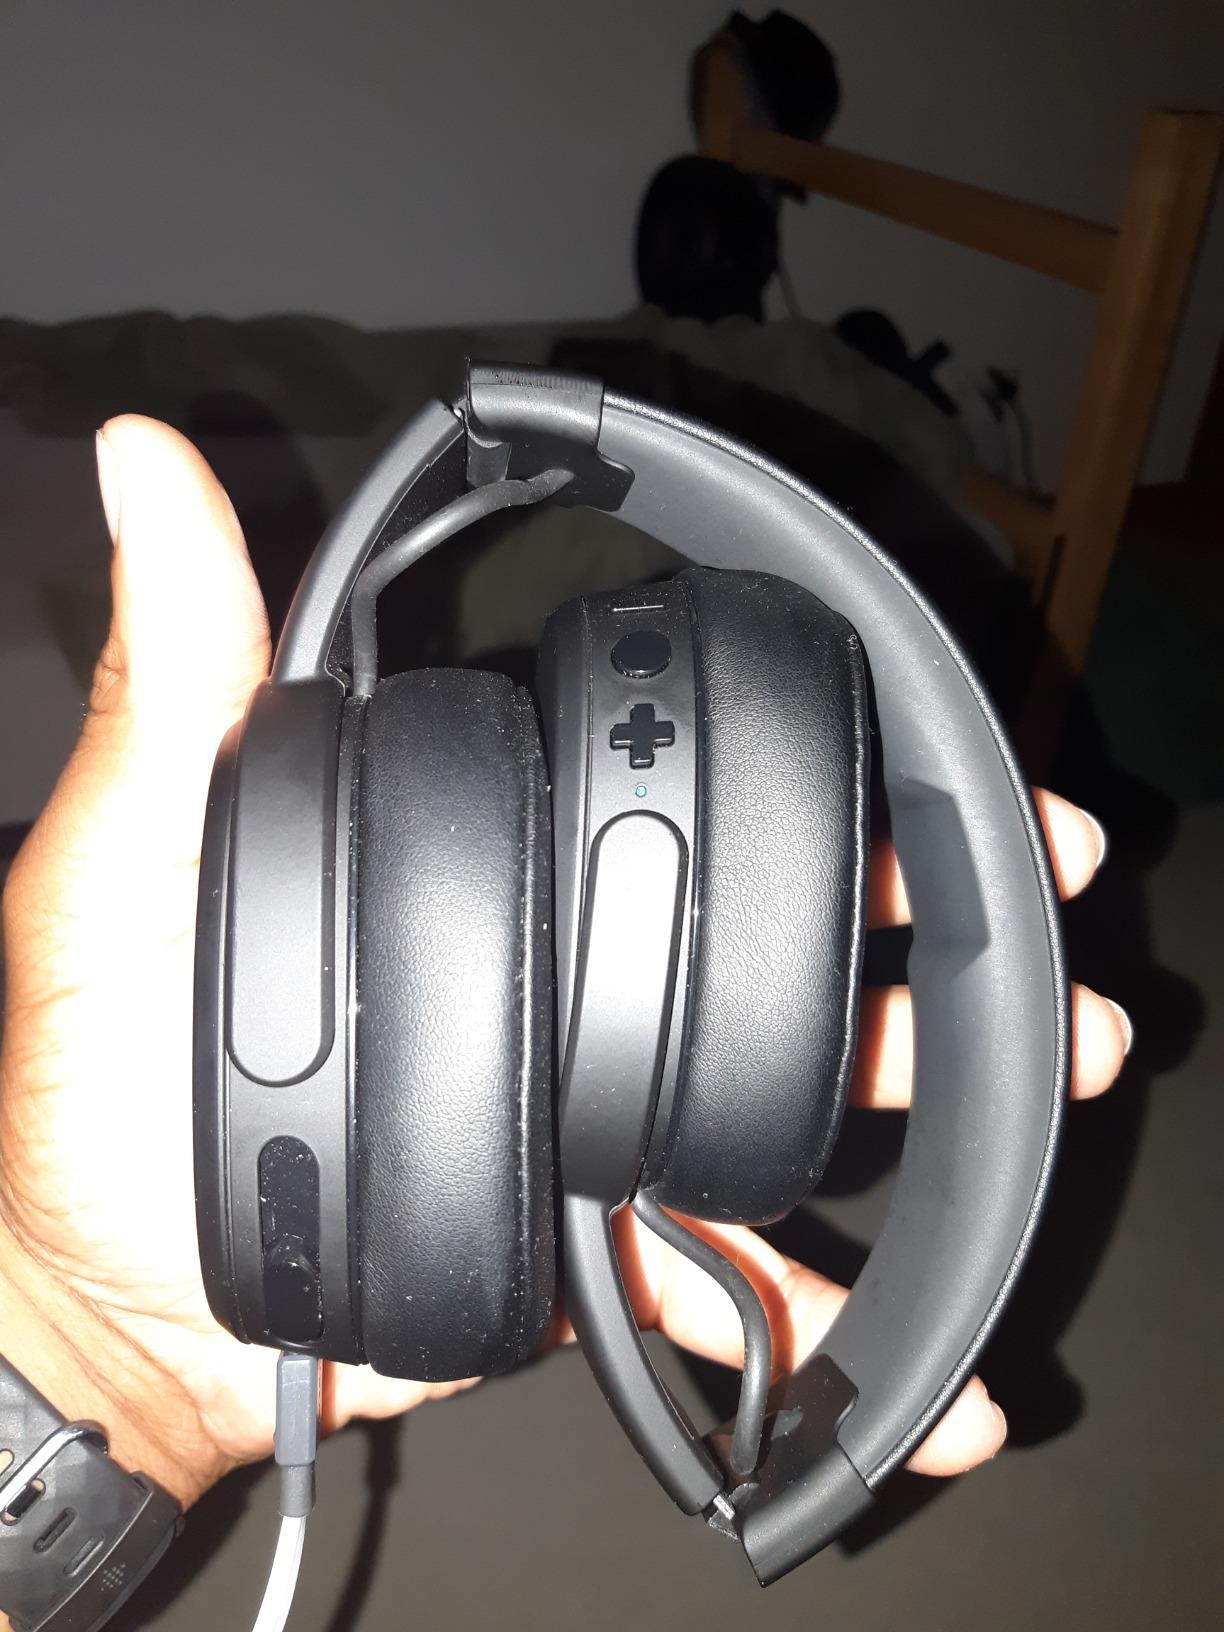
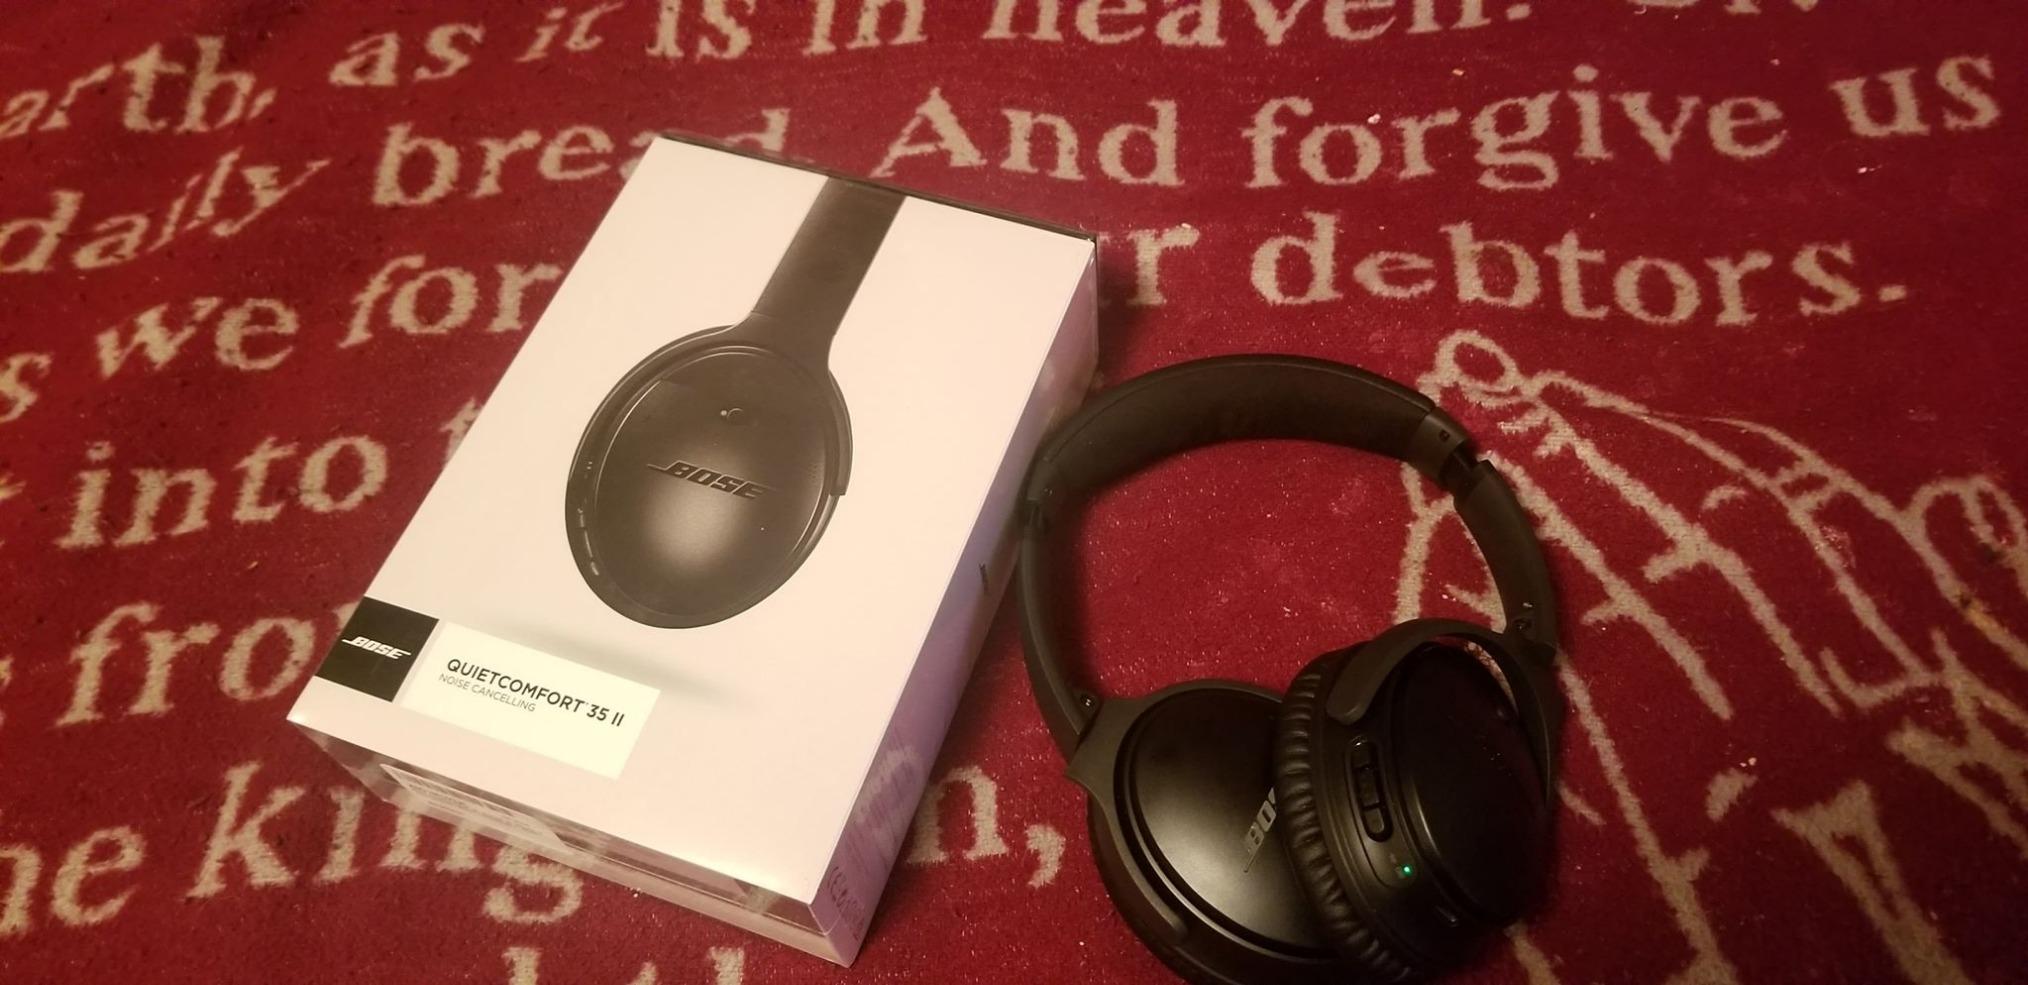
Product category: headphones
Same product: no